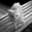
Label: cat